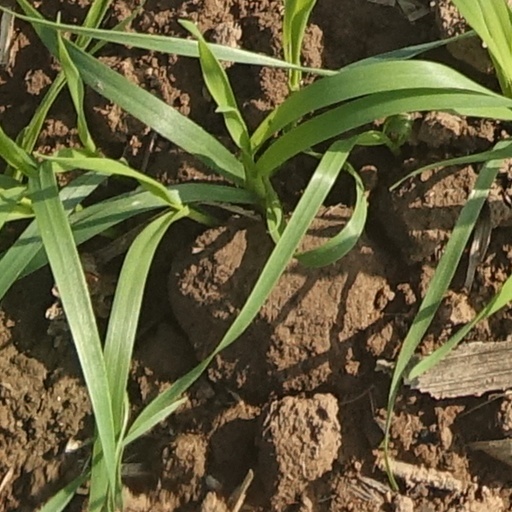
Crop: wheat